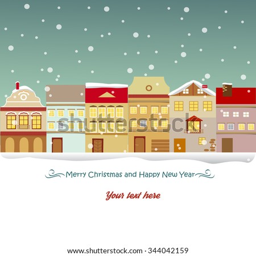
the group of old houses in winter with text in vector